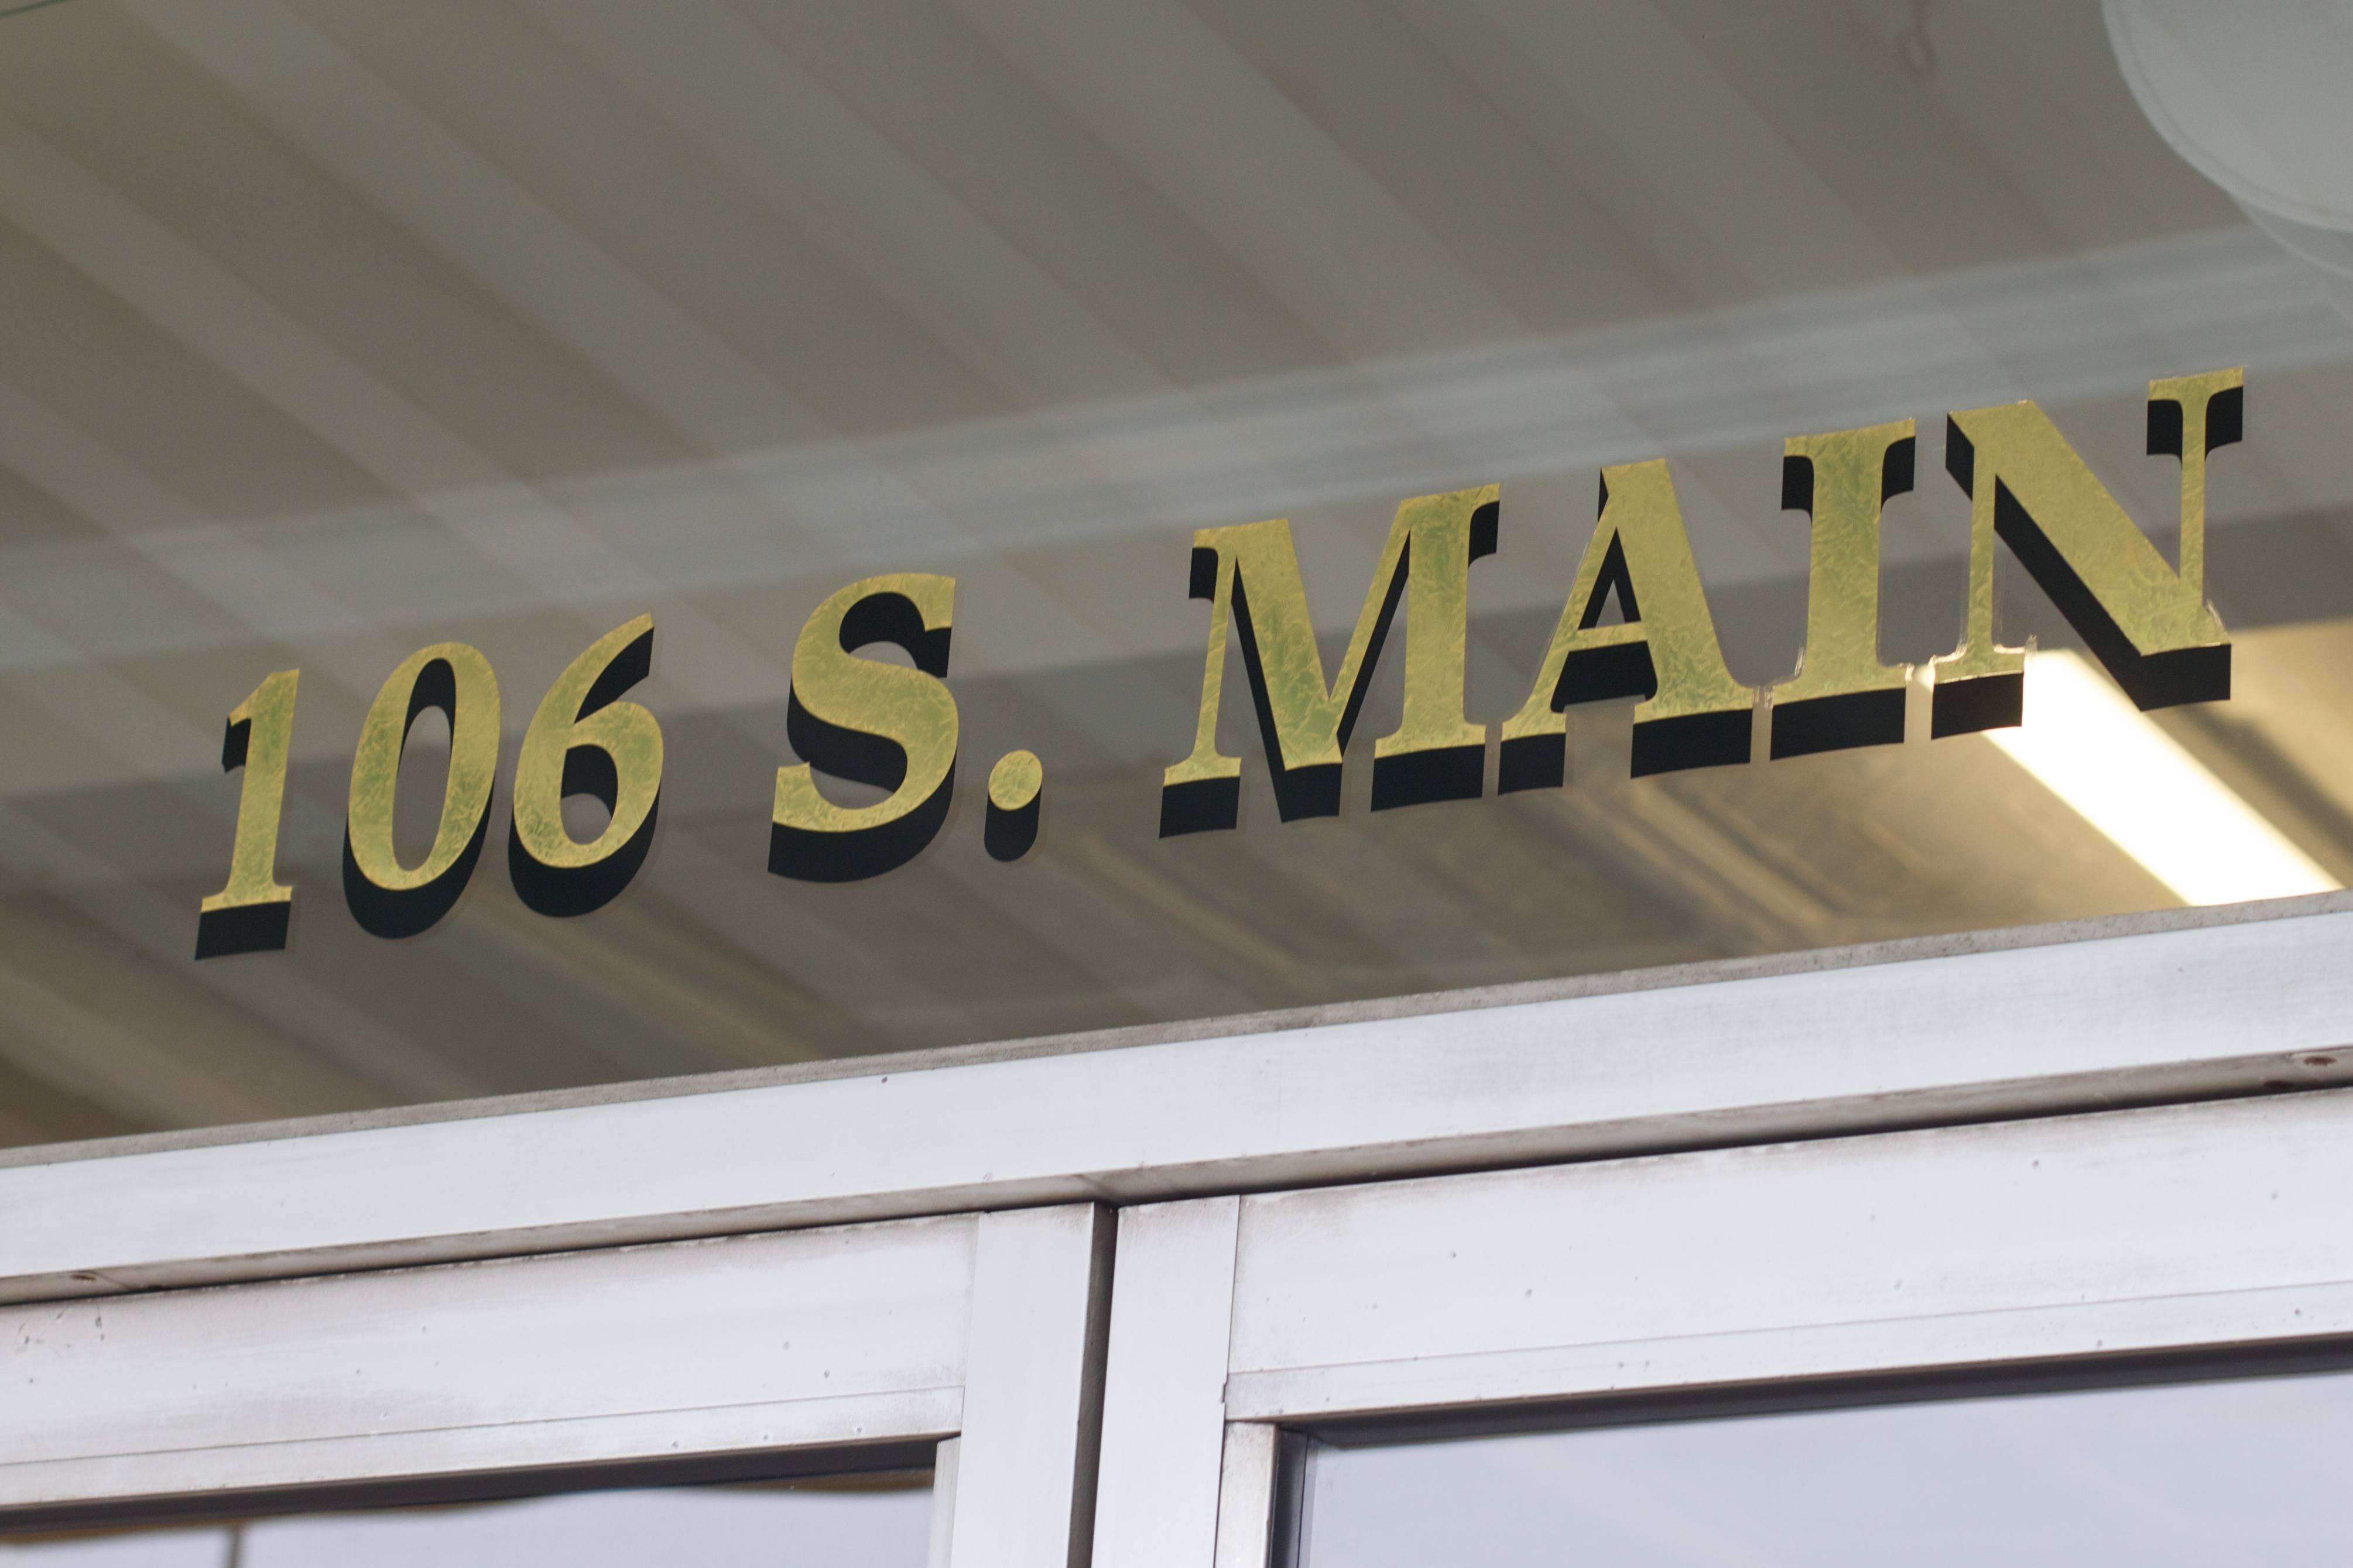
wood, window, roof, wall, beam, sign, ceiling, furniture, signage, lighting, interior design, design, ds106, 106, odyssey, daylighting, automotive exterior